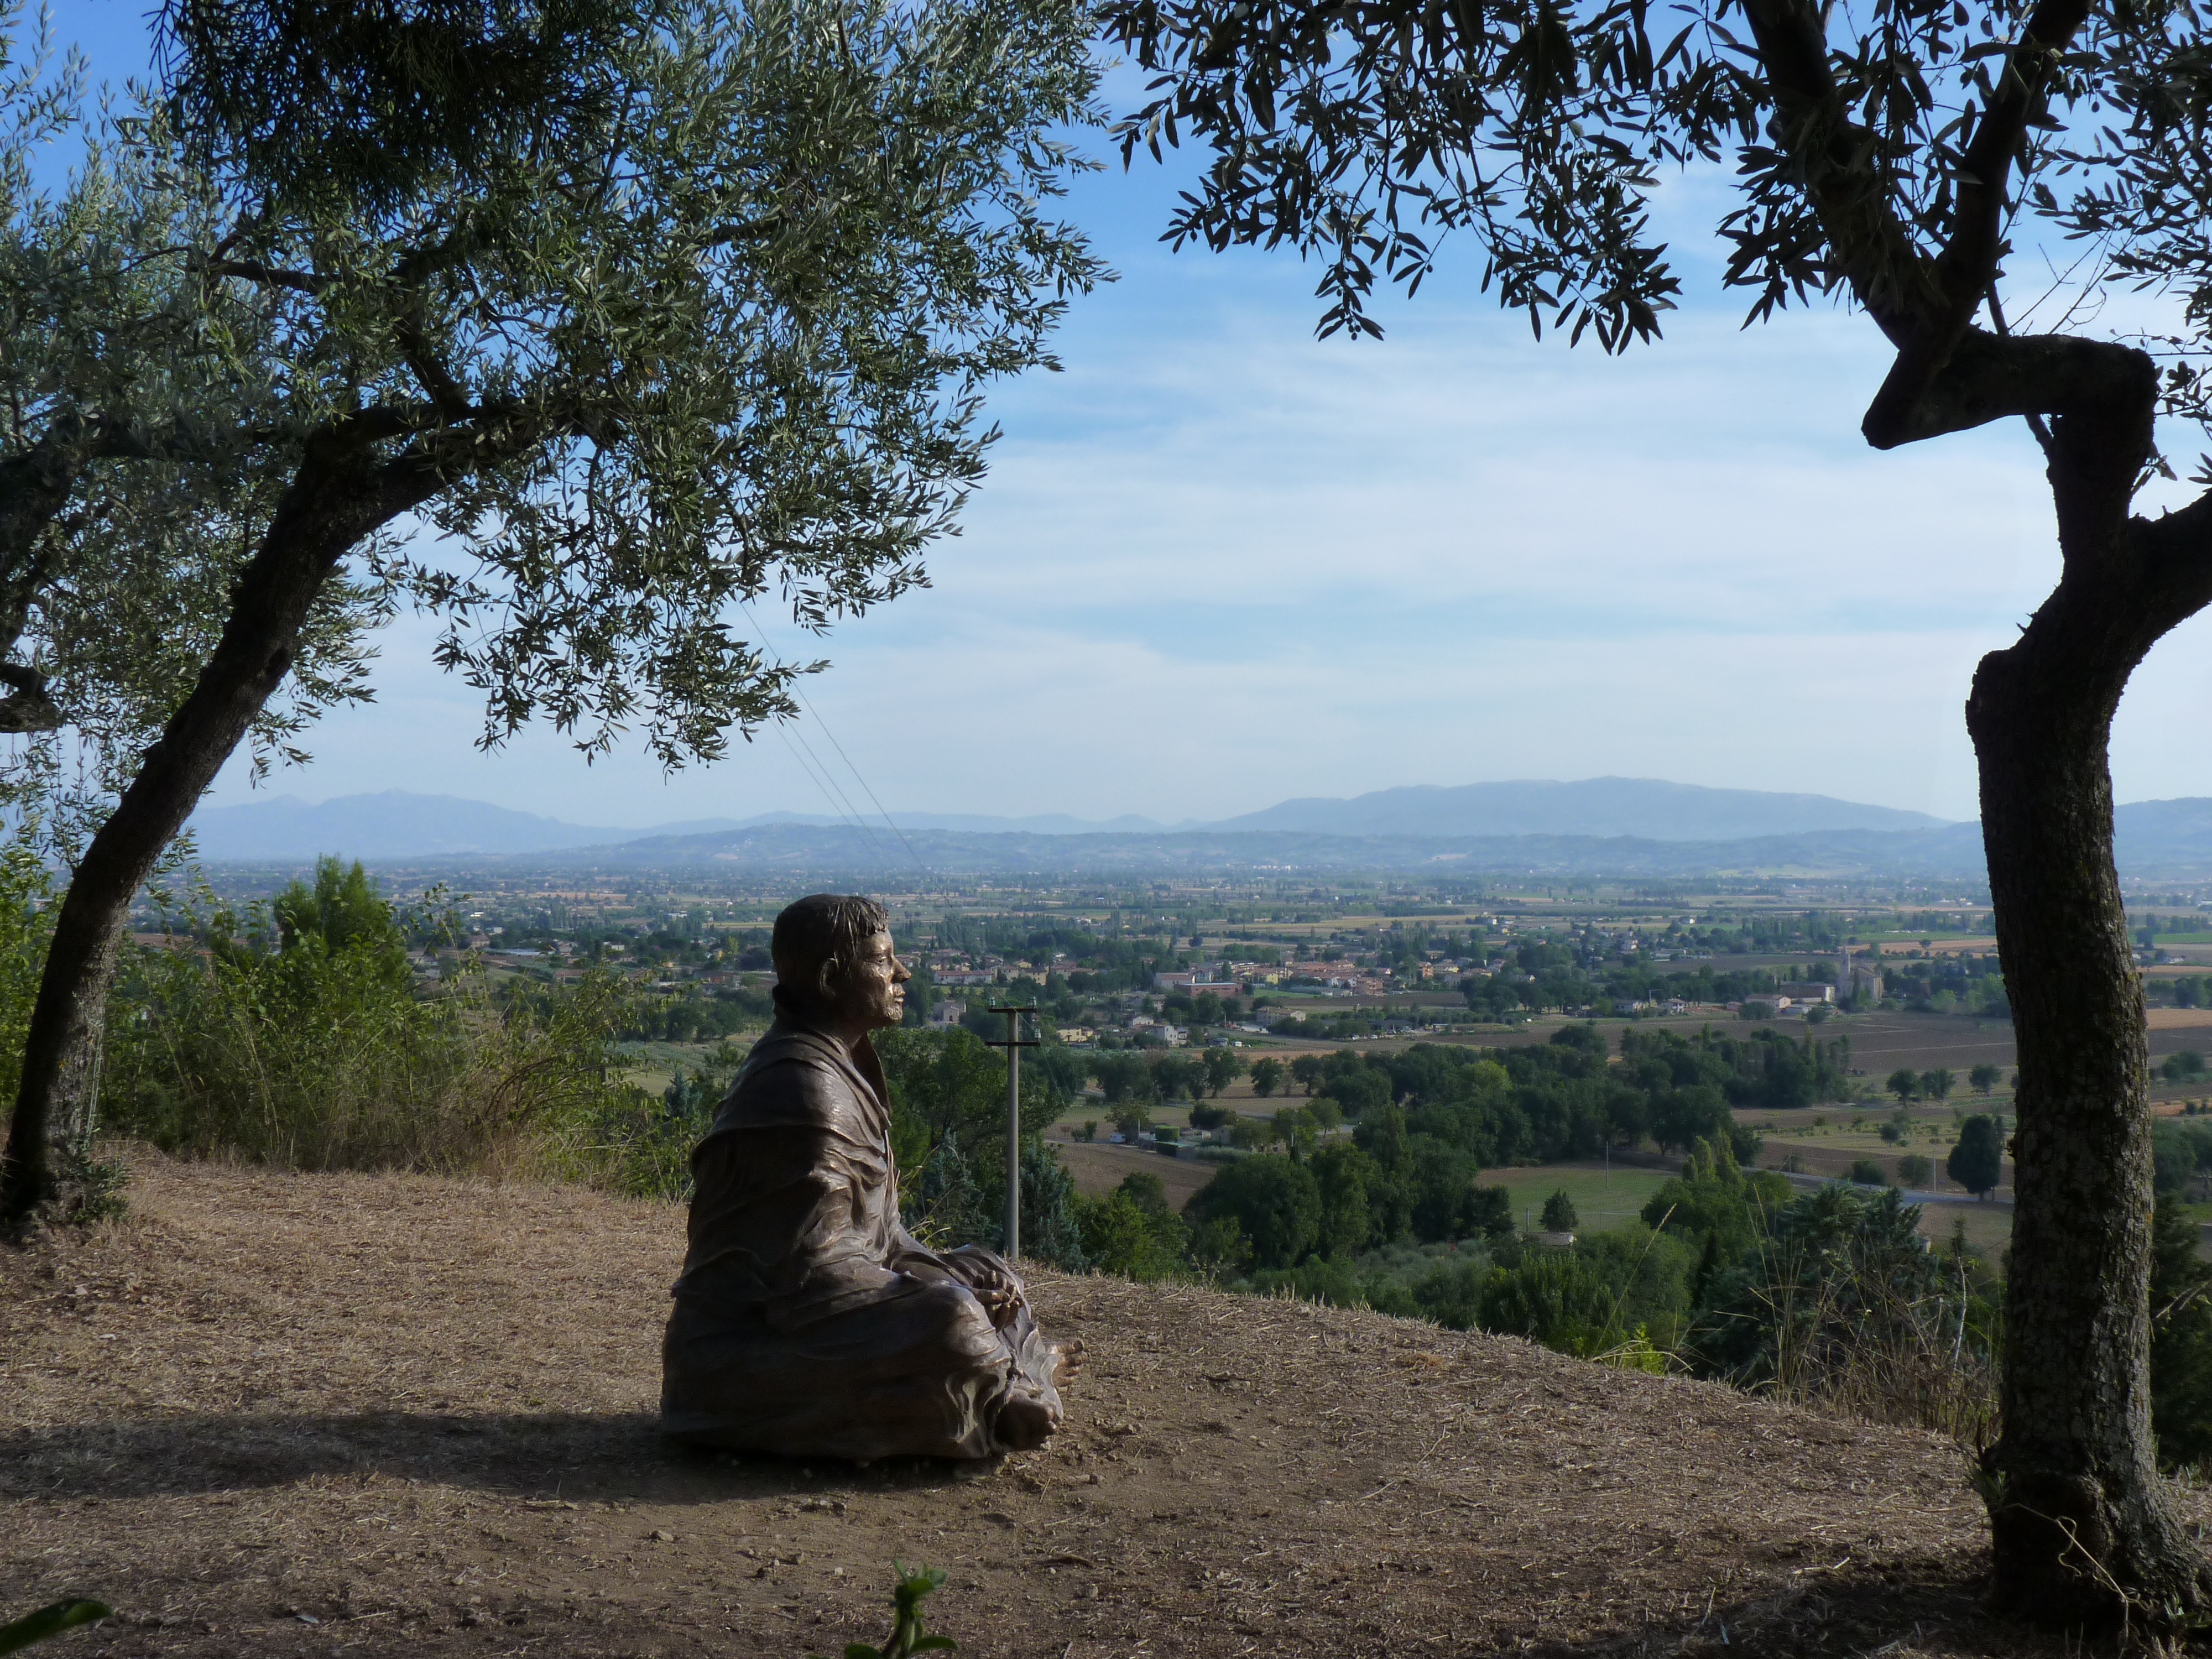
landscape, tree, nature, rock, wilderness, mountain, plant, hill, adventure, view, statue, park, italy, olive tree, rural area, assisi, woody plant